Richard Burns

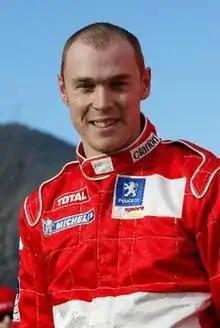
Richard Burns in 2003, with Peugeot Sport

Richard Alexander Burns (17 January 1971 – 25 November 2005) was an English rally driver who won the 2001 World Rally Championship, having previously finished runner-up in the series in 1999 and 2000. He also helped Mitsubishi to the world manufacturers' title in 1998, and Peugeot in 2002. His co-driver in his whole career was Robert Reid. He is the only Englishman to have won the World Rally Championship as a driver.